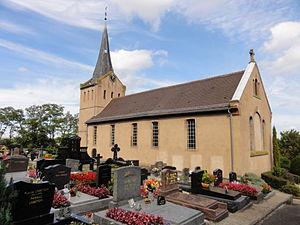
Alsace, Bas-Rhin, Église protestante de Mundolsheim (PA00084810, IA67007261).
Cet article recense une partie des monuments historiques du Bas-Rhin, en France.
Mundolsheim [mundɔlsaɪm] est une commune française de Strasbourg Eurométropole située dans le département du Bas-Rhin, en région Grand Est.
L'église protestante de Mundolsheim est un monument historique situé à Mundolsheim, dans le département français du Bas-Rhin.